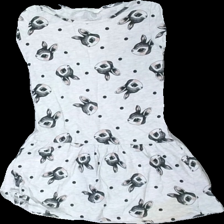
View: front
Type: Dress
Category: Children
Brand: H&M
Colors: White, Black, Pink
Material: 100% cotton
Pattern: Other
Cut: Regular, C-collar
Size: 122
Season: All
Stains: Major
Price range: <50
Recommended usage: Export